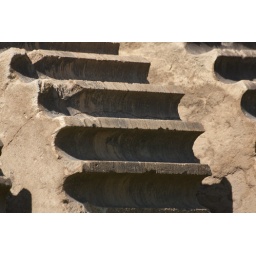
Detail of the stone columns at Pioneers Park, Lincoln, Nebraska. The columns were originally part of the Treasury building in Washington DC.